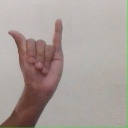
अक्षर: य